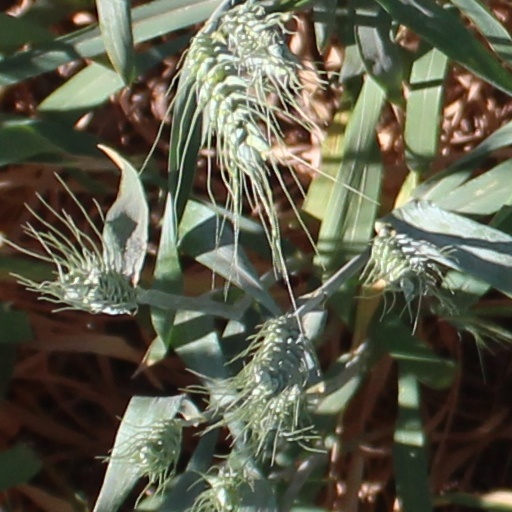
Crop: wheat